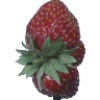
Label: Strawberry Wedge 1